Wolf

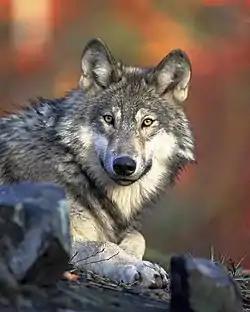
A North American wolf

In the distant past, there was gene flow between African wolves, golden jackals, and grey wolves. The African wolf is a descendant of a genetically admixed canid of 72% wolf and 28% Ethiopian wolf ancestry. One African wolf from the Egyptian Sinai Peninsula showed admixture with Middle Eastern grey wolves and dogs. There is evidence of gene flow between golden jackals and Middle Eastern wolves, less so with European and Asian wolves, and least with North American wolves. This indicates the golden jackal ancestry found in North American wolves may have occurred before the divergence of the Eurasian and North American wolves.